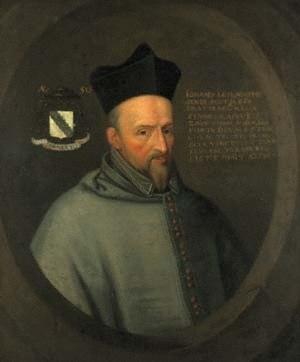
John Lesley, ou Leslie, est un évêque de l'Église catholique romaine et historien écossais.